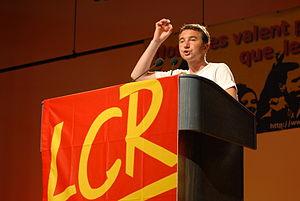
Olivier Besancenot pendant son meeting de Toulouse du 20 avril 2007 pour l'élection présidentielle de 2007.
L'extrême gauche en France désigne les organisations et les sensibilités politiques françaises considérées comme les plus à gauche du spectre politique. Historiquement, l'extrême-gauche rassemble la gauche révolutionnaire, par opposition à la gauche réformiste représentée par le PCF et la SFIO. Les révolutionnaires luttent pour l'abolition du capitalisme et l'instauration d'une société égalitaire. L'extrême-gauche en France rassemble aujourd'hui principalement des marxistes, des autonomes, des anarchistes, des antifascistes, ainsi que des militants luttant pour la décroissance. Les courants politiques désignés comme d'extrême-gauche rejettent parfois cette appellation. En effet, le terme se réfère à l'origine à l'emplacement des partis dans les assemblées alors que certains courants révolutionnaires rejettent le parlementarisme.
Les élections législatives françaises de 2007 se déroulent sur deux tours de scrutin les 10 et 17 juin 2007 dans le but d'élire la XIIIᵉ législature de la Cinquième République.
La Ligue communiste révolutionnaire est un parti politique français d'extrême gauche, section française de la IVᵉ Internationale - Secrétariat unifié. Elle a d'abord été connue sous le nom de Ligue communiste de 1969 à 1973, puis de Front communiste révolutionnaire en 1973, avant de devenir la LCR en 1974. Le parti se dissout dans le Nouveau Parti anticapitaliste en 2009.